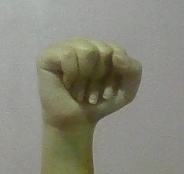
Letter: saad